Montanel

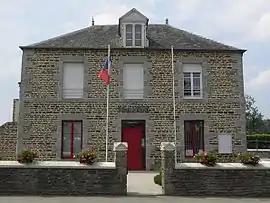
Town hall

Montanel is a former commune in the Manche department in Normandy in north-western France. On 1 January 2017, it was merged into the commune Saint-James.